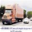
Label: truck